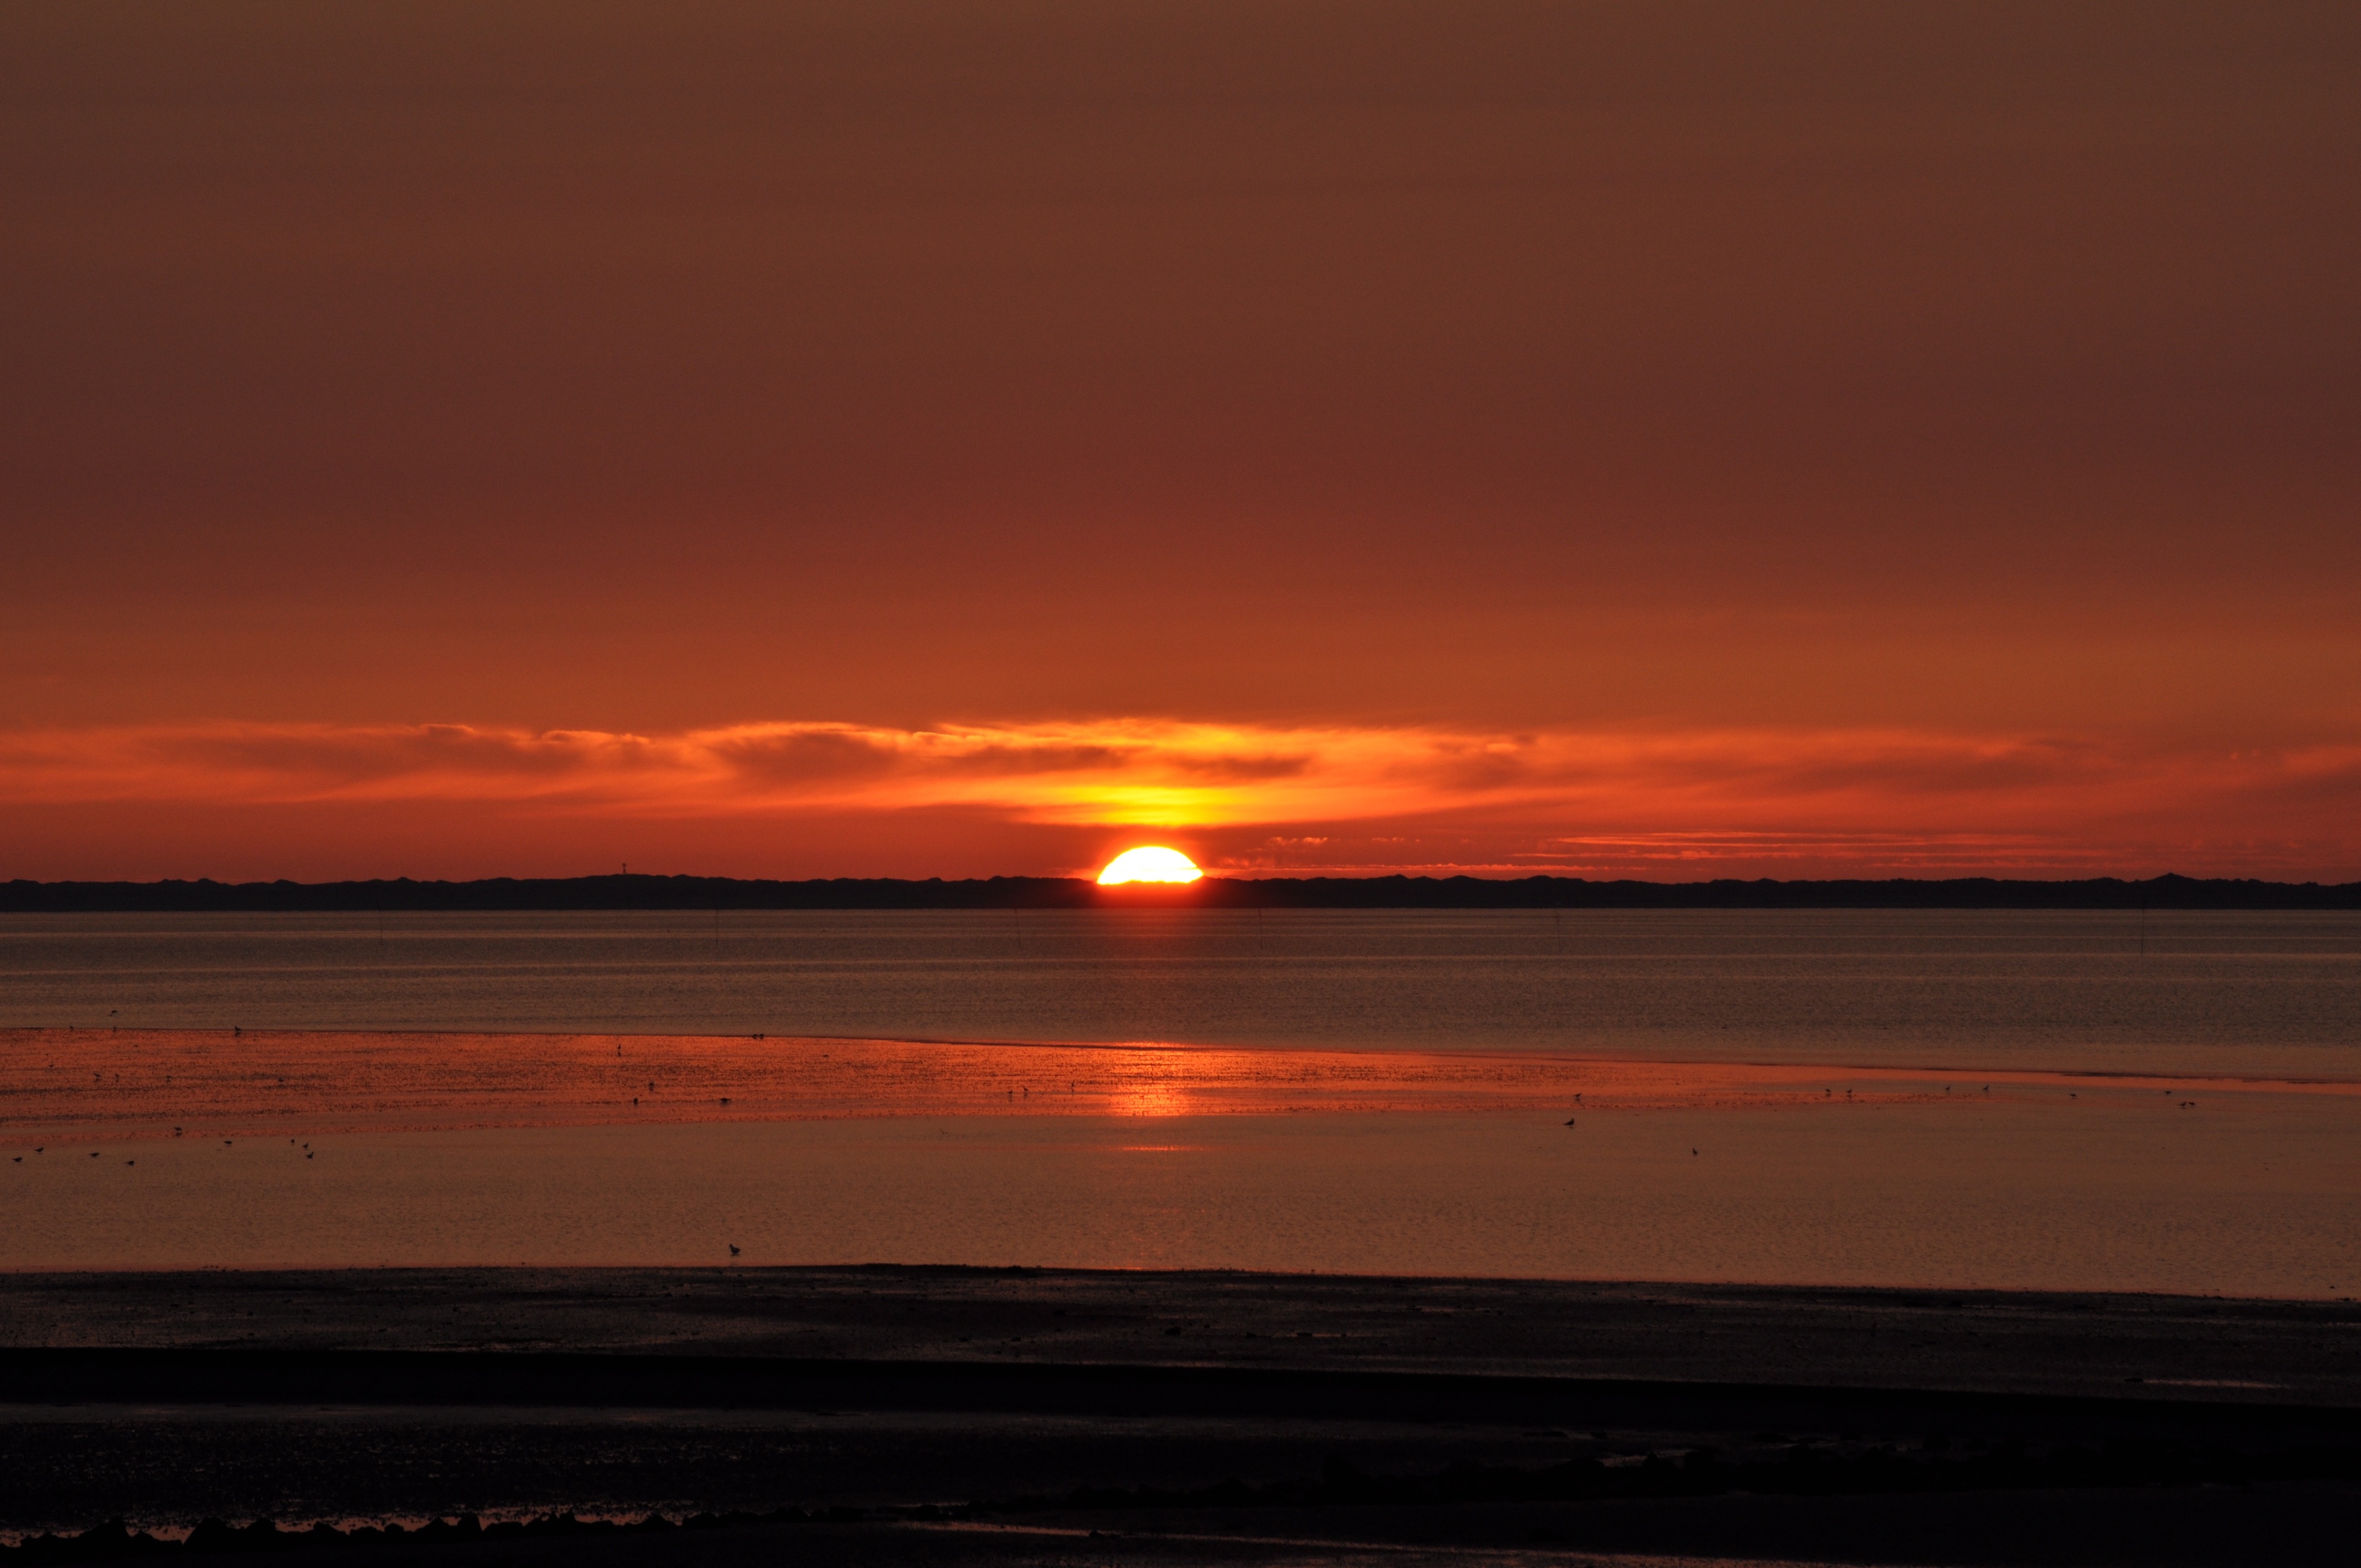
beach, sea, coast, ocean, horizon, cloud, sky, sun, sunrise, sunset, morning, dawn, dusk, evening, twilight, orange, red, romance, glow, abendstimmung, afterglow, evening sky, red sky at morning